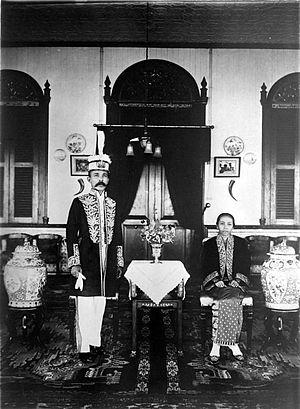
Le Kalimantan du Nord, en indonésien Kalimantan Utara est une province d'Indonésie située dans la partie indonésienne de l'île de Bornéo. Elle est limitée au sud par celle de Kalimantan oriental, à l'est par le détroit de Makassar, au nord par la frontière avec la Malaisie et à l'ouest par la frontière avec la Malaisie et la province de Kalimantan central. Sa capitale est Tanjung Selor.
Le kabupaten de Bulungan, en indonésien Kabupaten Bulungan, est un kabupaten de la province indonésienne de Kalimantan du Nord dans l'île de Bornéo. Son chef-lieu est Tanjung Selor.
Le sultanat de Bulungan était un État princier d'Indonésie qui exista de 1731 à 1964, situé dans l’actuel kabupaten de Bulungan dans la province indonésienne de Kalimantan du Nord, dans l’est de l’île de Bornéo.
Le Kalimantan oriental, en indonésien Kalimantan Timur est la quatrième plus vaste province d'Indonésie, avec une superficie de 129 066 km². Elle est limitée à l'ouest par la province de Kalimantan central, au sud par celle de Kalimantan du Sud, à l'est par le détroit de Macassar et au nord par le Kalimantan du Nord. Sa capitale est Samarinda.